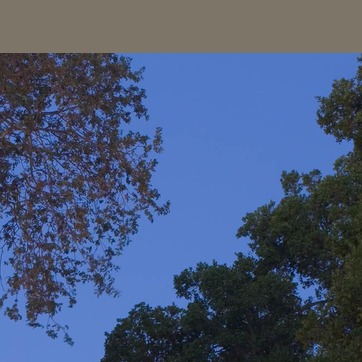
Material: sky